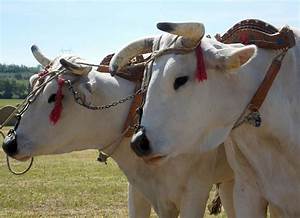
Label: cow